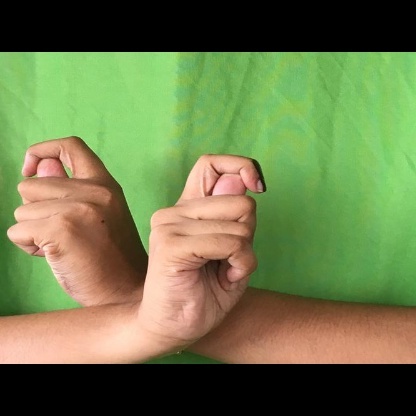
Mudra: Berunda